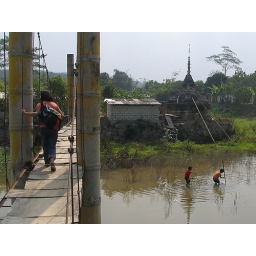
amy braves the world's scariest bridge while two boys play in the 'water' below